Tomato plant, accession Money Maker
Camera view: tilt-top (135 deg); turntable rotation: 30 degrees
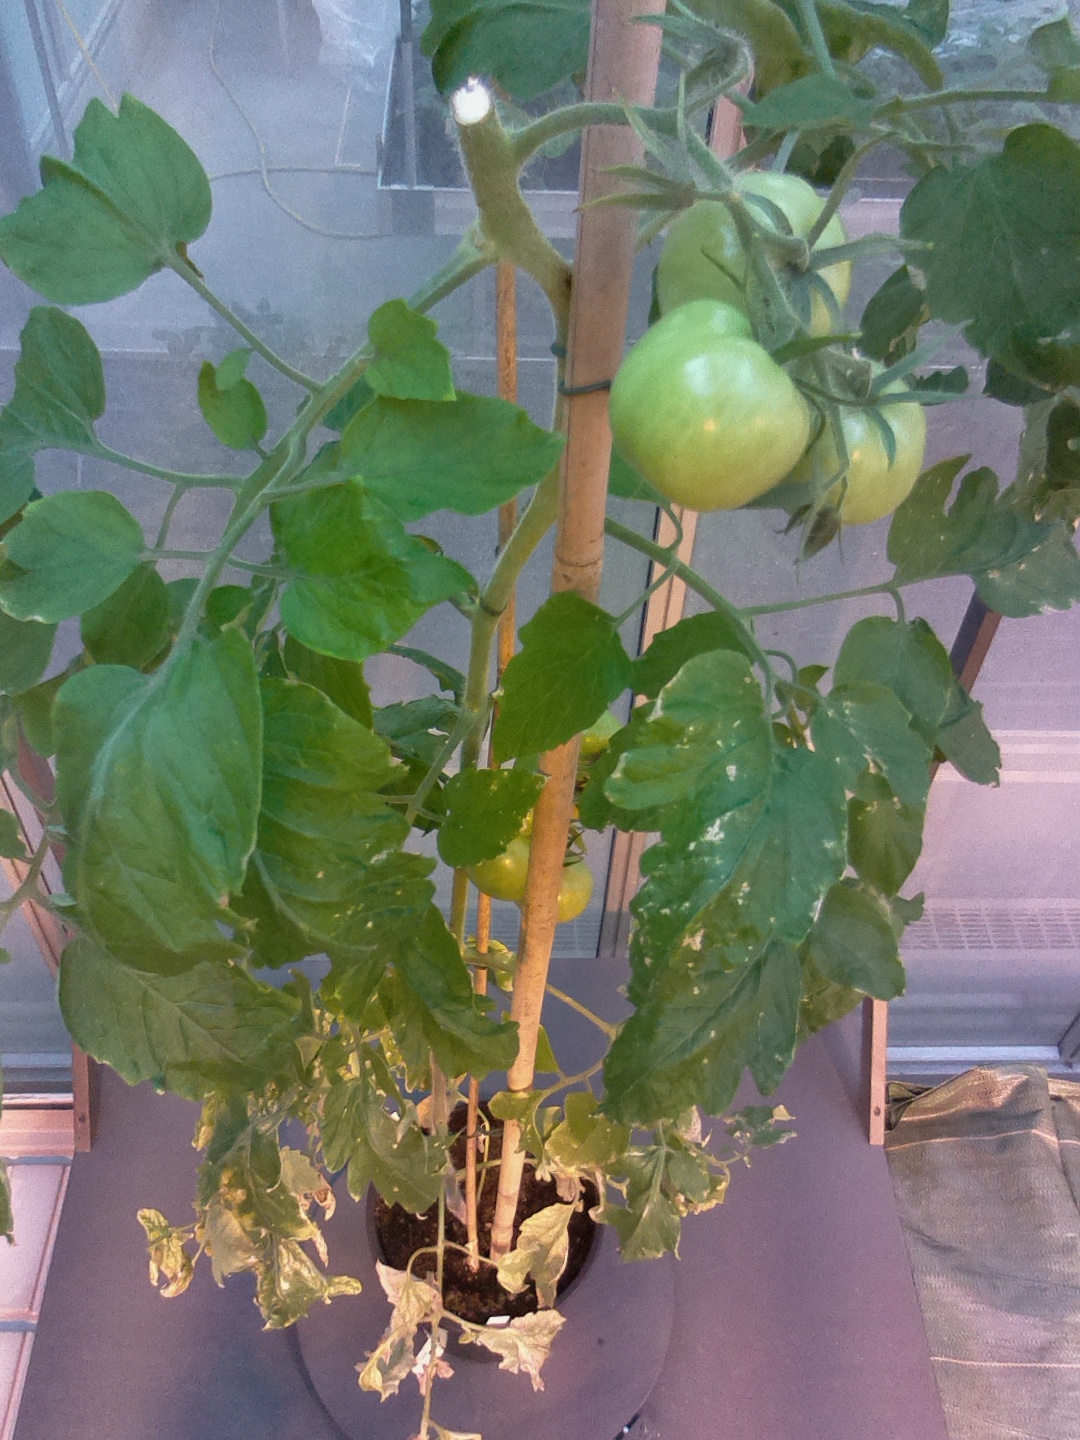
BBCH growth stage 77: 70%-80% of final fruit size